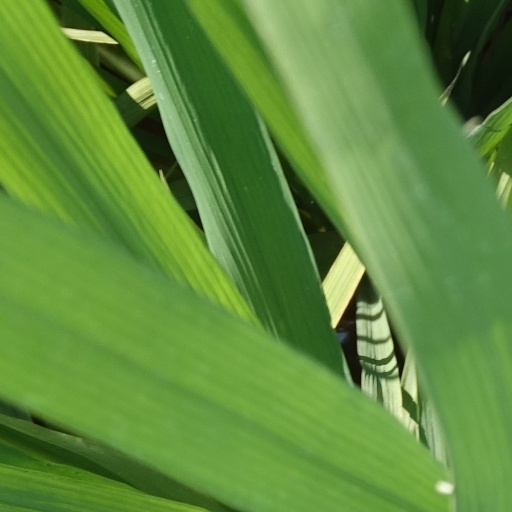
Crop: rice